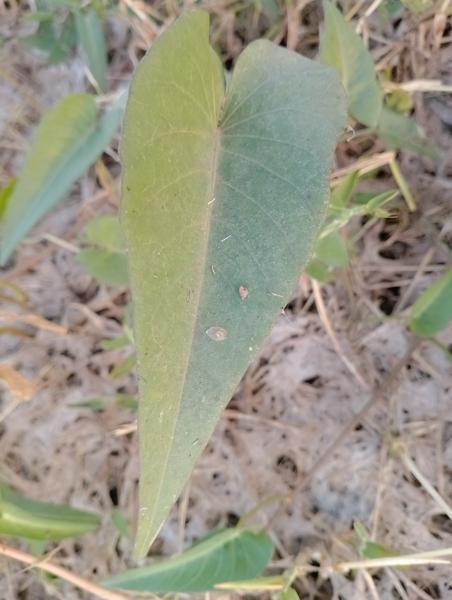
Weed species: Ipomoea aquatic